Julius and Anine Oversen House

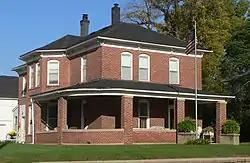

The Julius and Anine Oversen House is a historic building located in Sioux City, Iowa, United States. In 1888 D.T. and Mary Hedges sold the property on which this house and surrounding neighborhood sits to the city for development. This was in a period of economic expansion that saw Sioux City grow to become the second largest city in Iowa. Julius Oversen worked as a brick mason. He worked on the Sergeant Floyd Monument (1901) in Sioux City. He may have served as contractor for this house, which he had built for his family from 1899 to 1900. This section of the city is called Morningside, and at the time this house was built, the street in front was called Live Oak Street. It was changed to South Lemon Street in 1911 when Sioux City adjusted the names on the streets and addresses in Morningside to correlate with the rest of the city. The two-story brick Italianate house features a wraparound porch, segmental-arched windows, bracketed eaves, and a low-pitched hip roof. In addition to the house, the historic designation of this property includes a two-story frame carriage house, a cistern, an inground